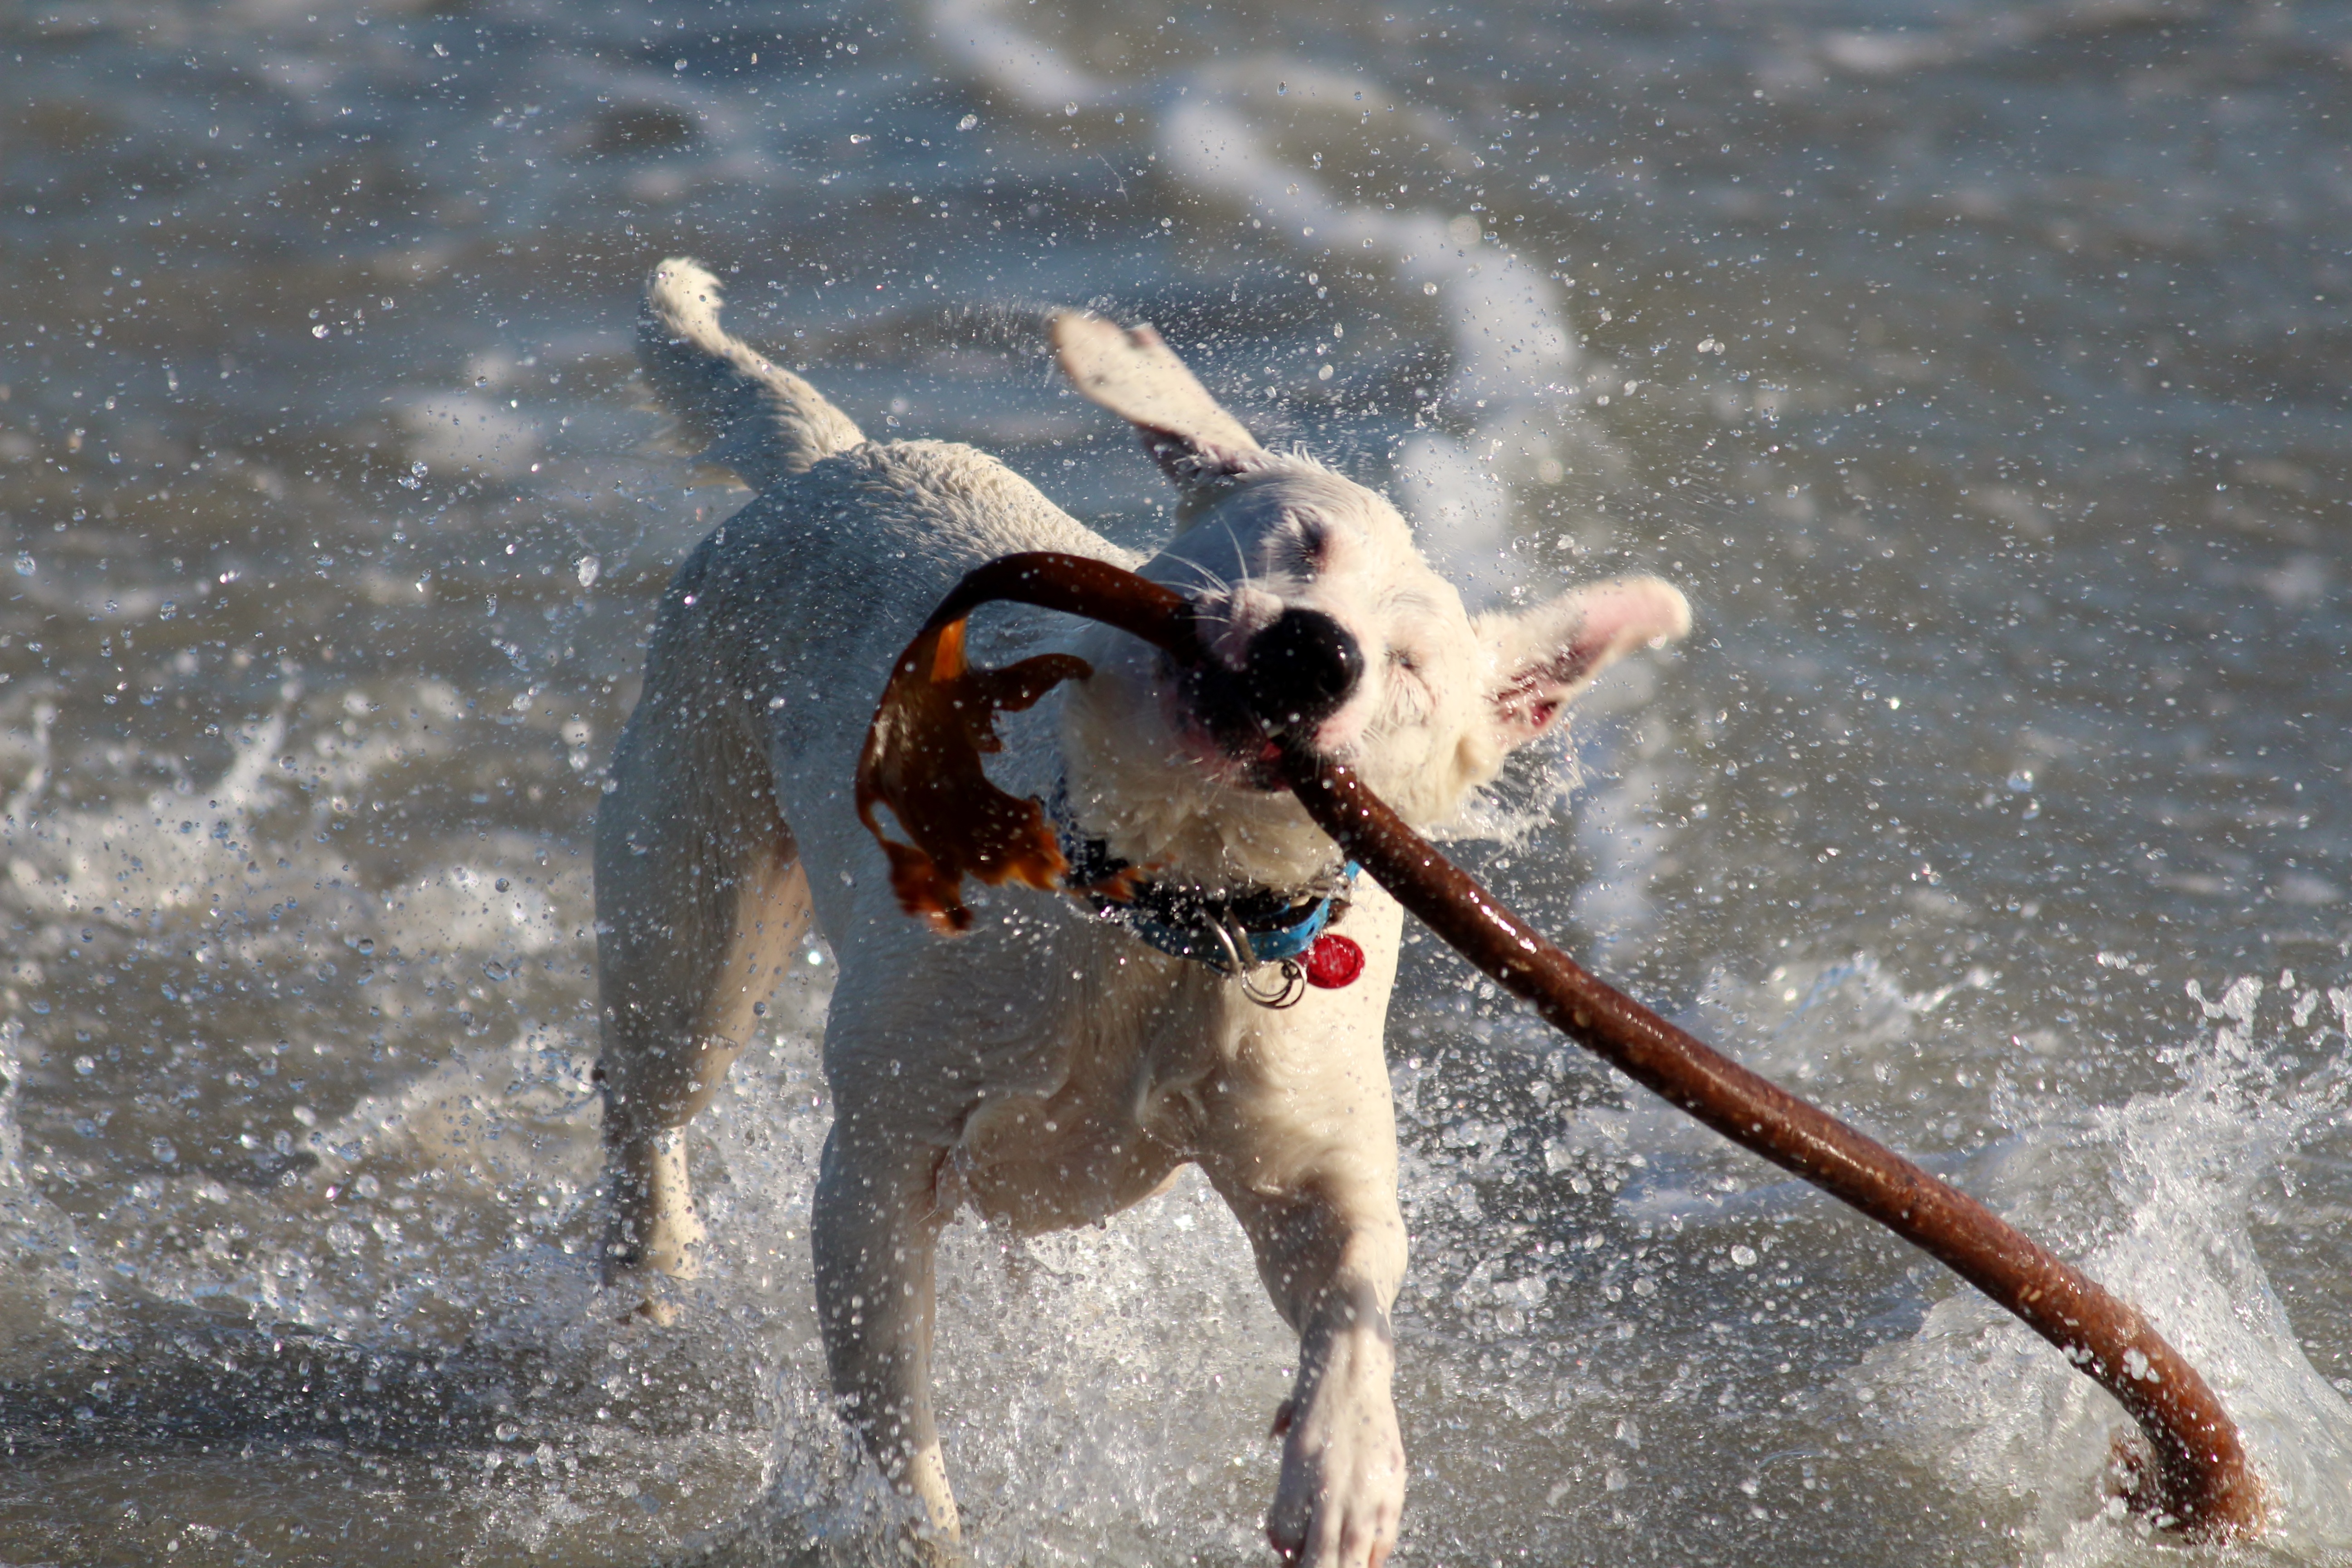
sea, ocean, play, wave, wet, dog, movement, fun, romp, batons, dog like mammal